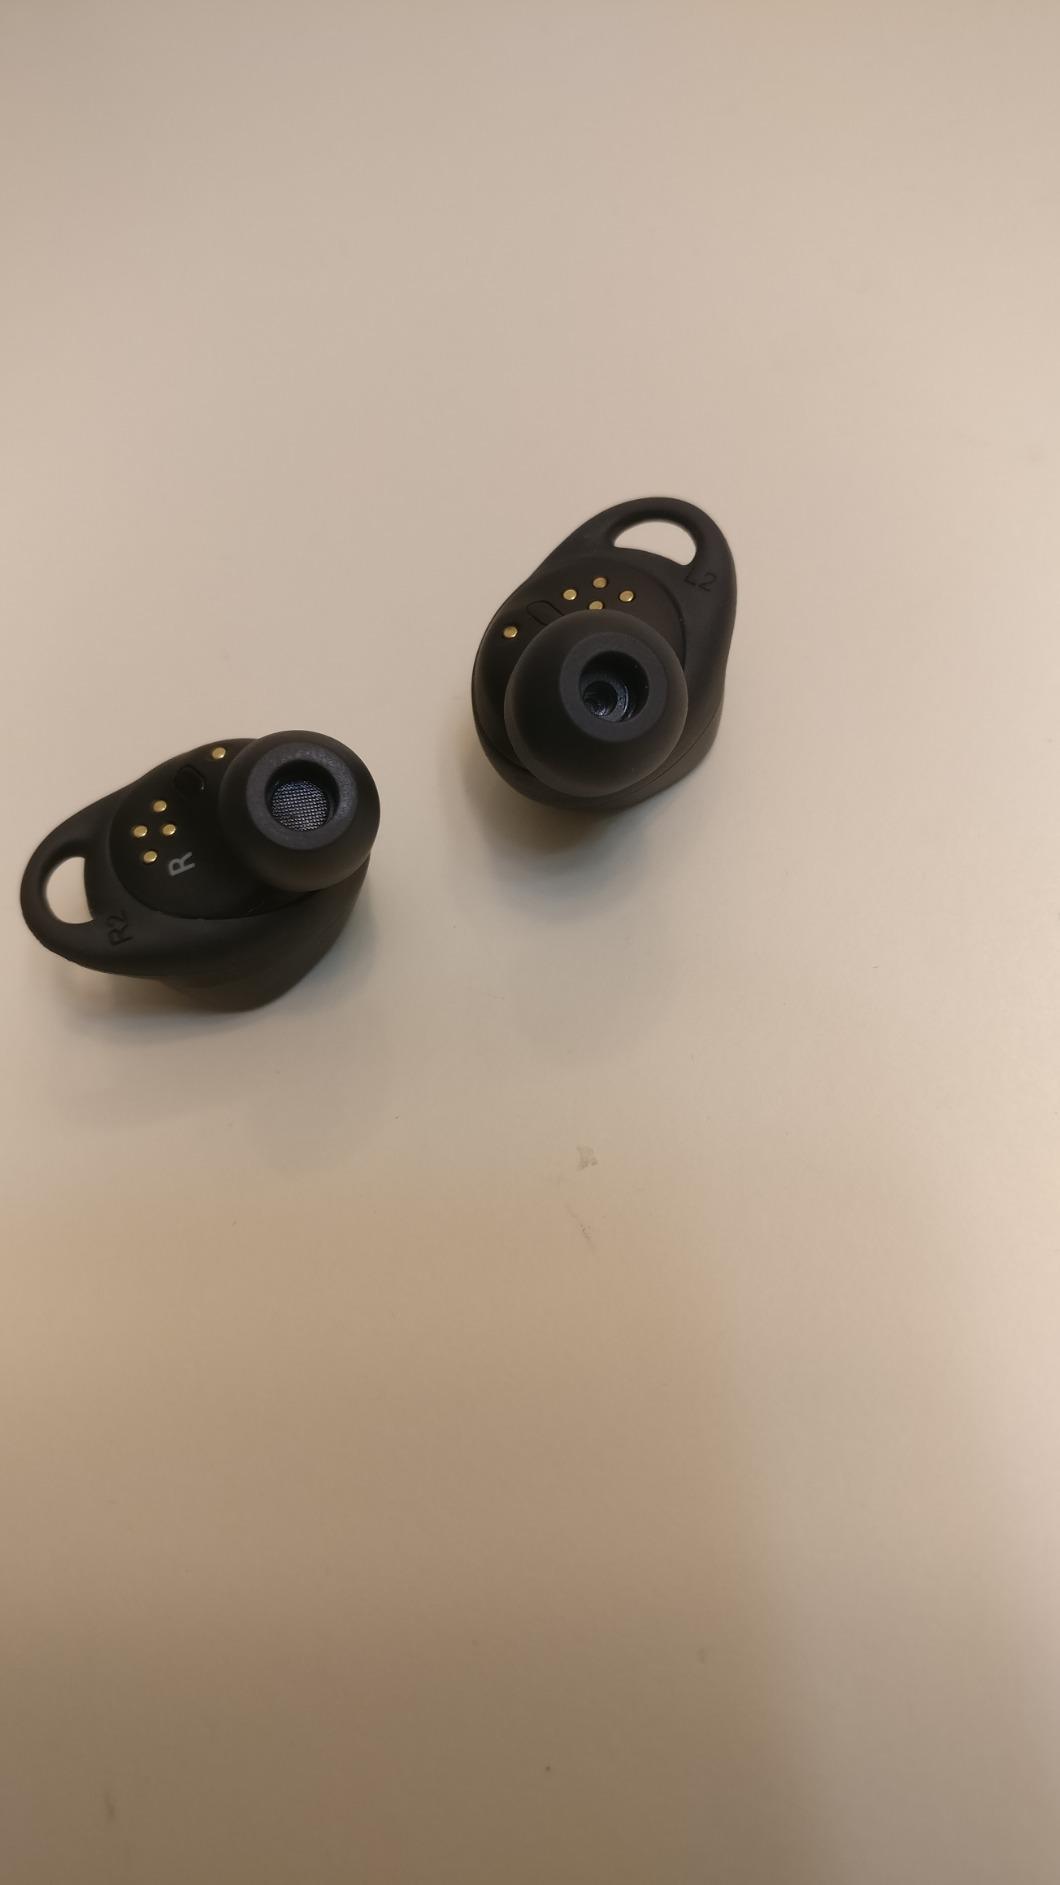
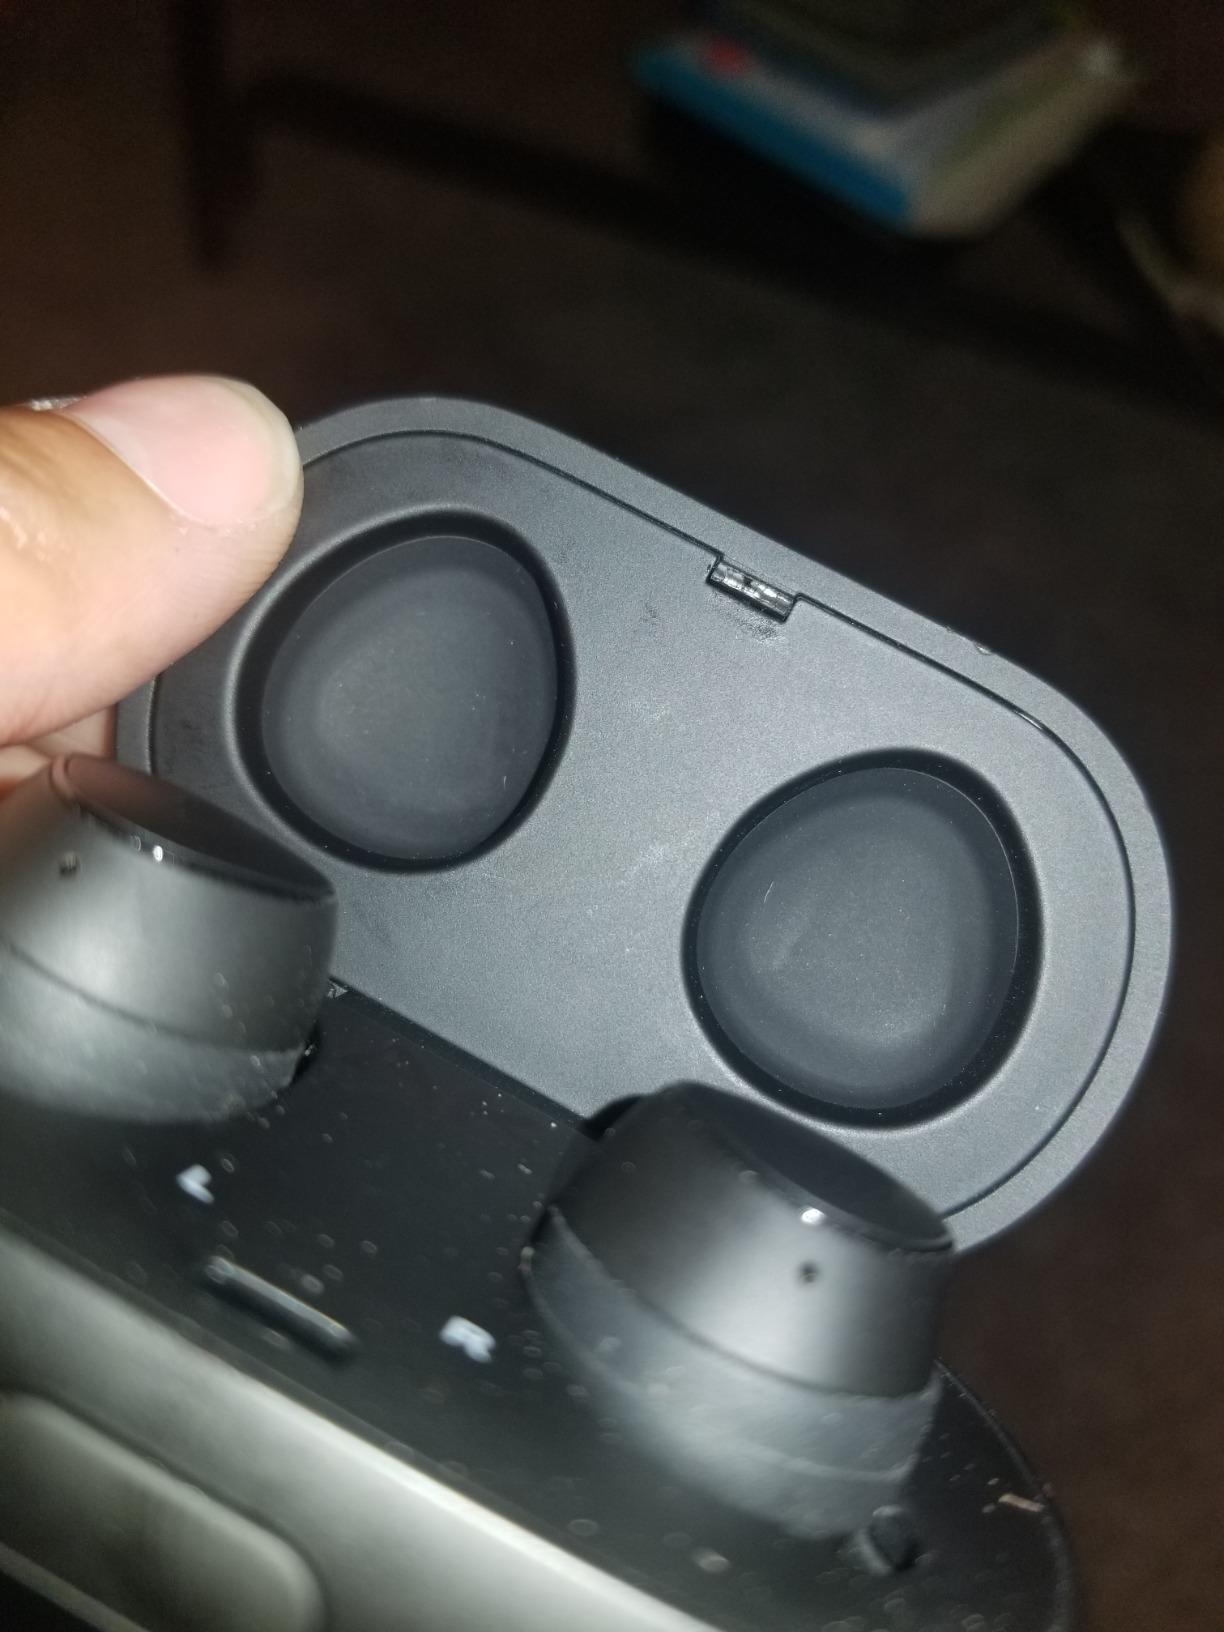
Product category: earbuds
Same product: yes